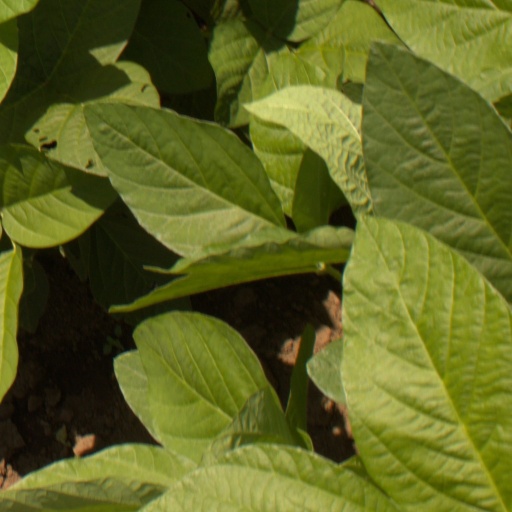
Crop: soybean